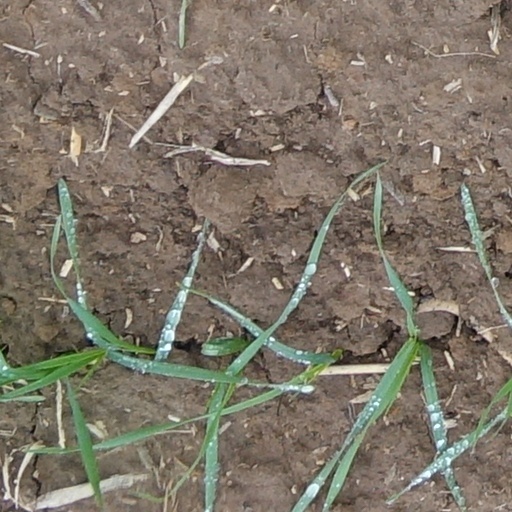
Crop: wheat